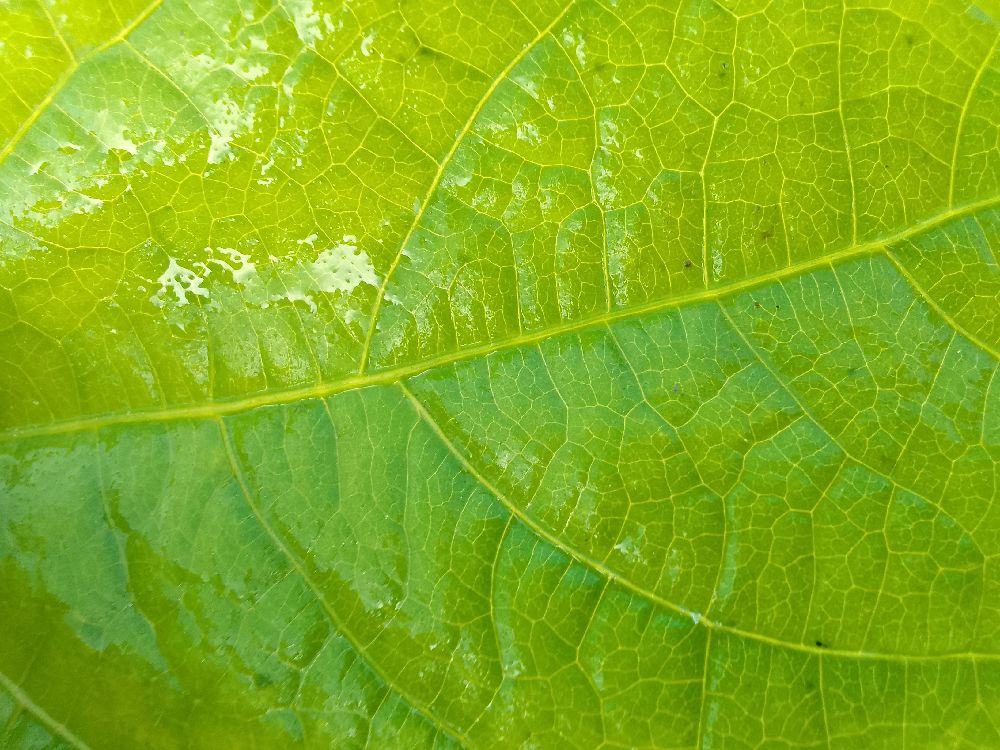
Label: healthy